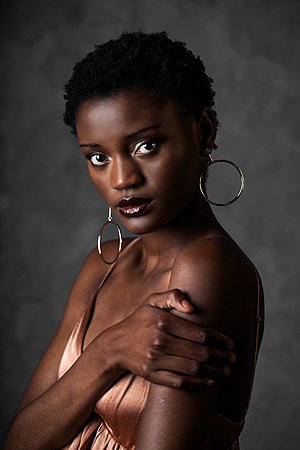
Model (profession)
En model kigger ind i kameraet, imens hun laver et photoshoot
En model er en person, der fremviser andres produkter ved hjælp af deres egen krop, stemme eller ansigt. Disse benyttes bl.a. i reklamer for tøj, sko, make-up og elektronik, for at give et visuelt billede af, hvordan produktet fungerer i praksis.